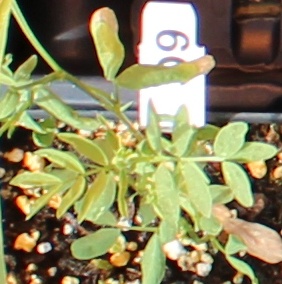
Label: Lentil